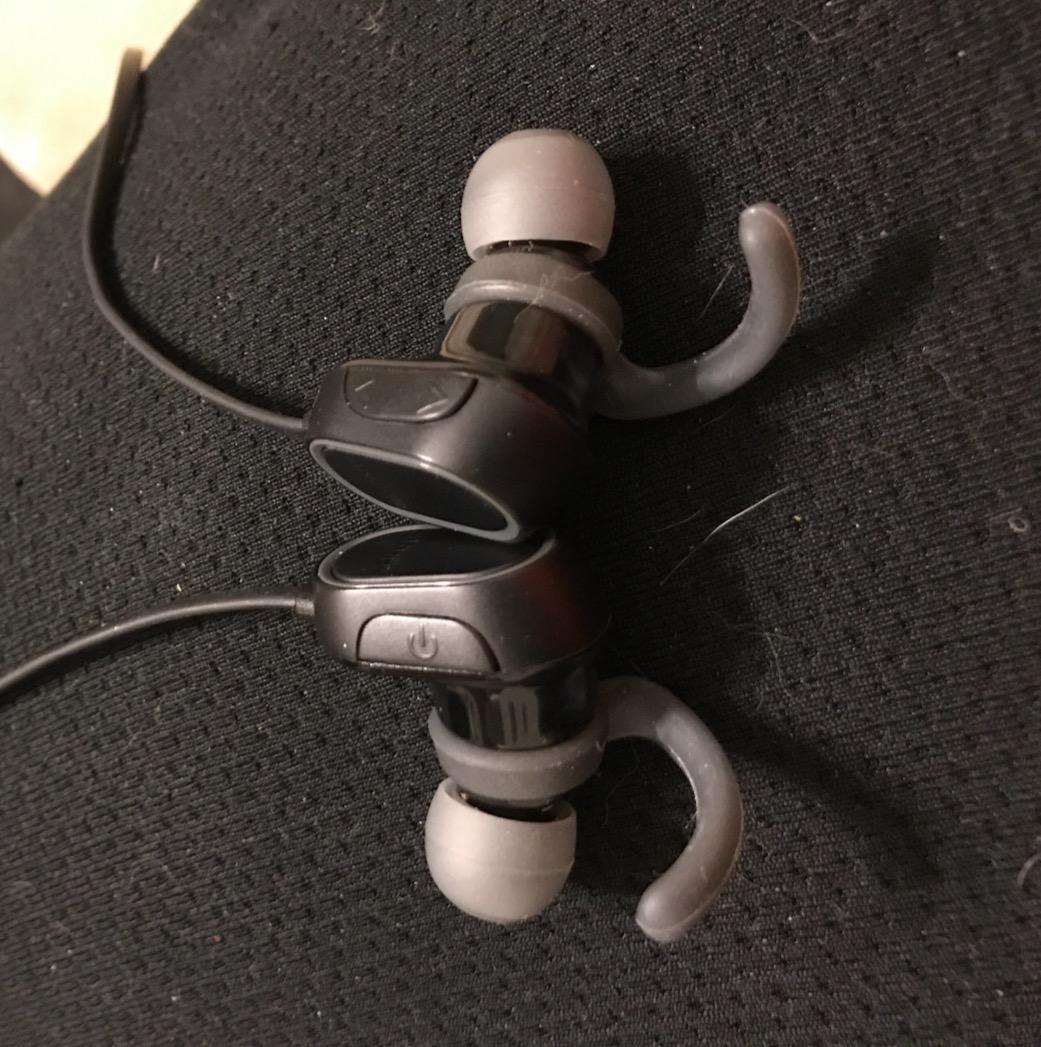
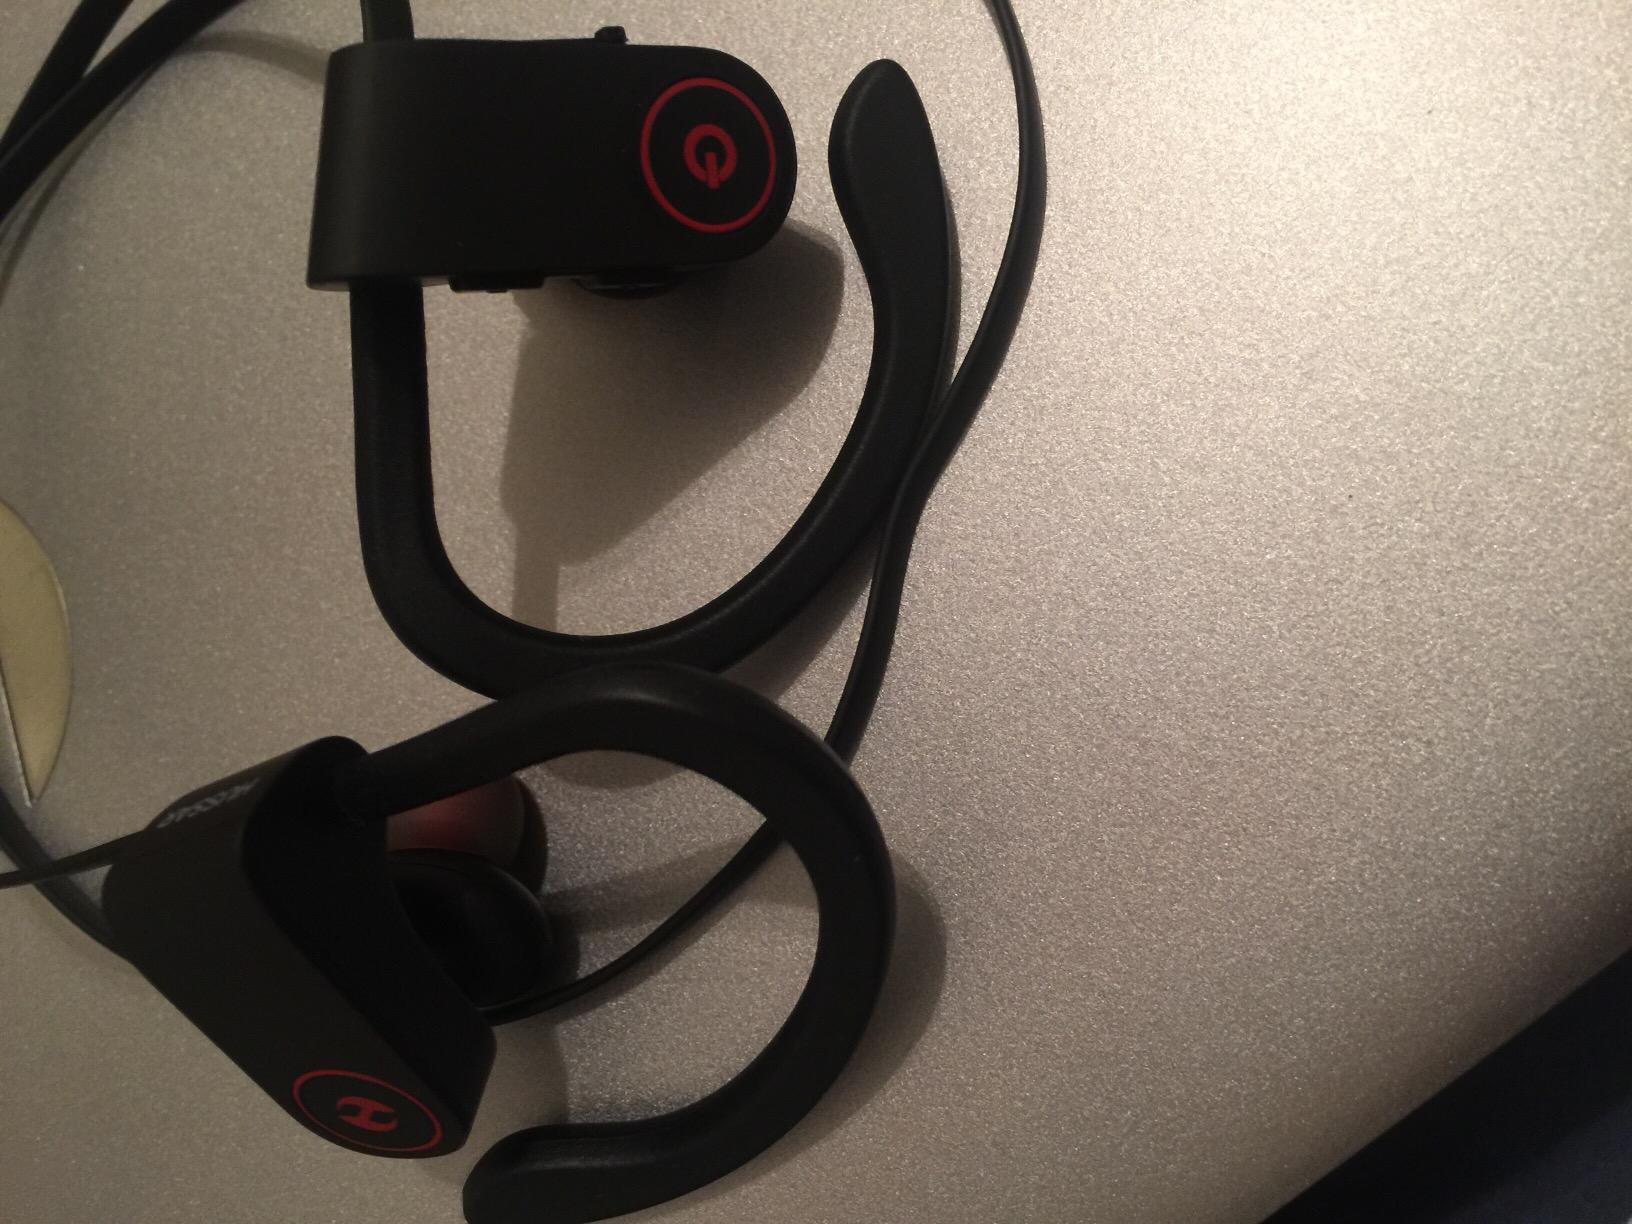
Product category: headphones
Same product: no